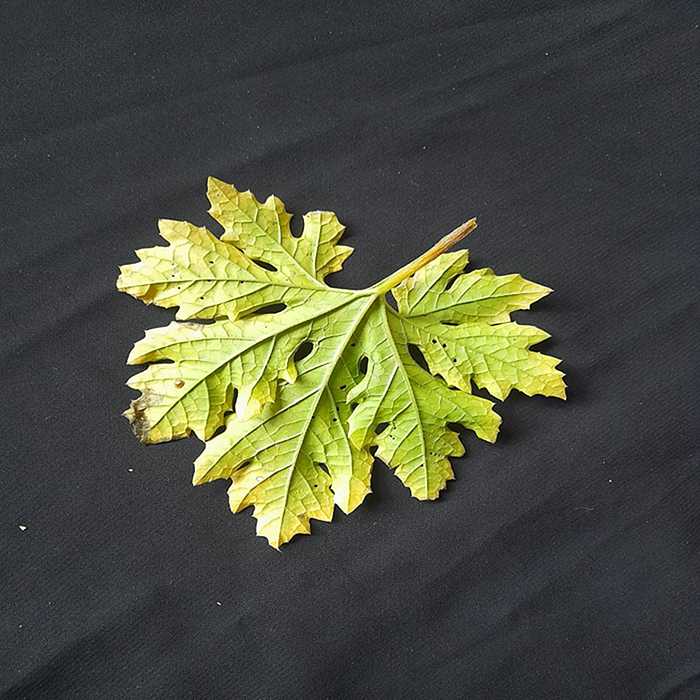
Plant: Bitter Gourd
Label: Fusarium wilt